Alexander von Humboldt

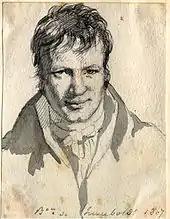
Humboldt in Berlin 1807

His "Essay on the Geography of Plants" (published first in French and then German, both in 1807) was based on the then novel idea of studying the distribution of organic life as affected by varying physical conditions. This was most famously depicted in his published cross-section of Chimborazo, approximately two feet by three feet (54 cm x 84 cm) color pictorial, he called "Ein Naturgemälde der Anden" and what is also called the Chimborazo Map. It was a fold-out at the back of the publication. Humboldt first sketched the map when he was in South America, which included written descriptions on either side of the cross-section of Chimborazo. These detailed the information on temperature, altitude, humidity, atmosphere pressure, and the animal and plants (with their scientific names) found at each elevation. Plants from the same genus appear at different elevations. The depiction is on an east-west axis going from the Pacific coast lowlands to the Andean range of which Chimborazo was a part, and the eastern Amazonian basin. Humboldt showed the three zones of coast, mountains, and Amazonia, based on his own observations, but he also drew on existing Spanish sources, particularly Pedro Cieza de León, which he explicitly referred to. The Spanish American scientist Francisco José de Caldas had also measured and observed mountain environments and had earlier come to similar ideas about environmental factors in the distribution of life forms. Humboldt was thus not putting forward something entirely new, but it is argued that his finding is not derivative either. The Chimborazo map displayed complex information in an accessible fashion. The map was the basis for comparison with other major peaks. "The Naturgemälde showed for the first time that nature was a global force with corresponding climate zones across continents." Another assessment of the map is that it "marked the beginning of a new era of environmental science, not only of mountain ecology but also of global-scale biogeophysical patterns and processes."